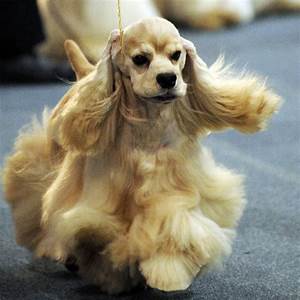
Label: cane